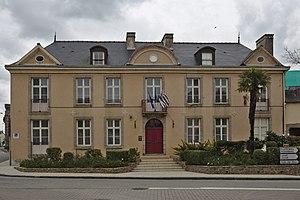
Mairie de Guilliers. Brezhoneg: Ti-kêr Gwiler-Porc'hoed.
Guilliers [gilje] est une commune française située dans le département du Morbihan, en région Bretagne. Commune du Centre-Bretagne, elle est située dans le pays du Porhoët.